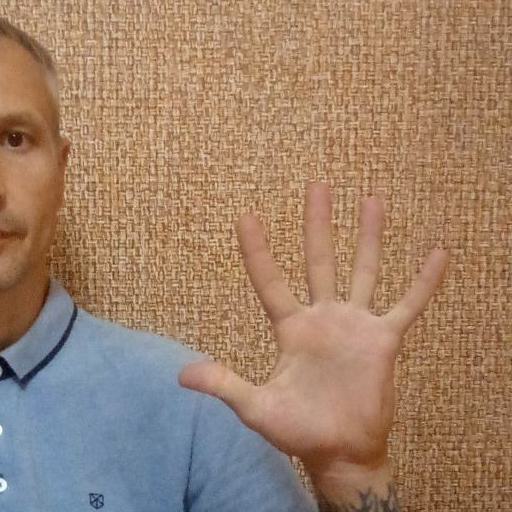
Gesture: palm